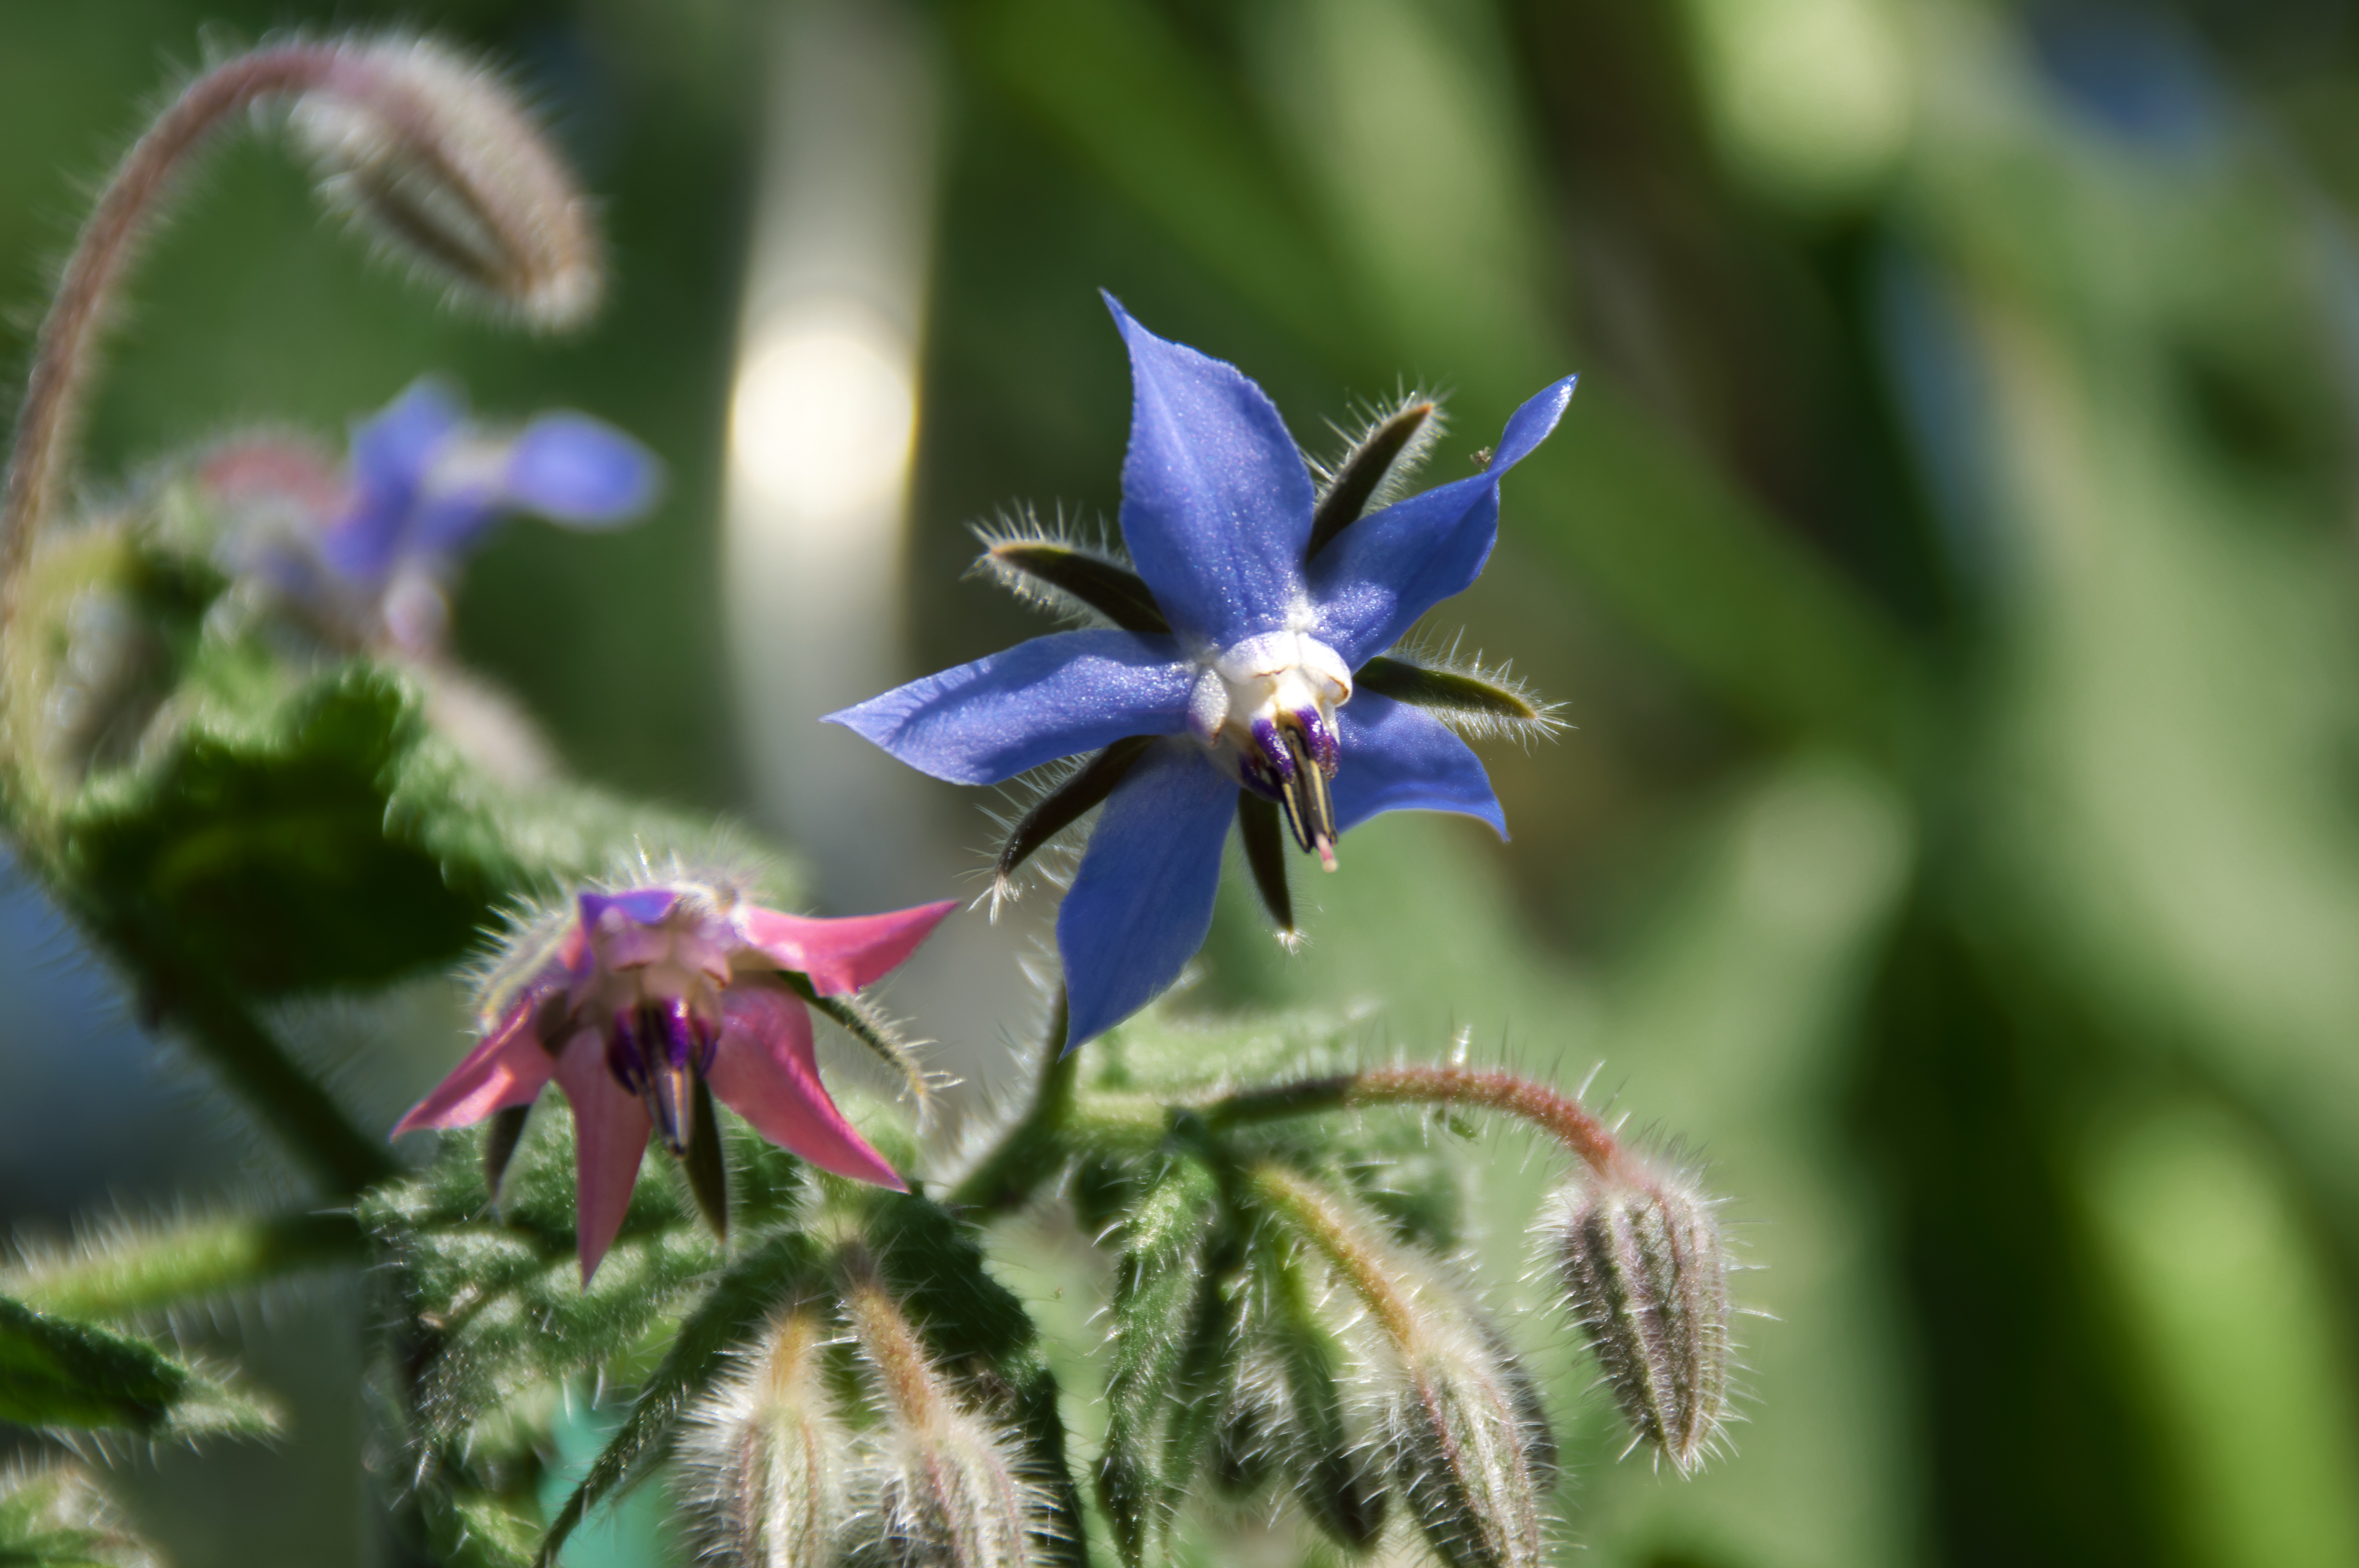
flower, nature, flora, plant, macro photography, botany, close up, land plant, flowering plant, wildflower, eye, blossom